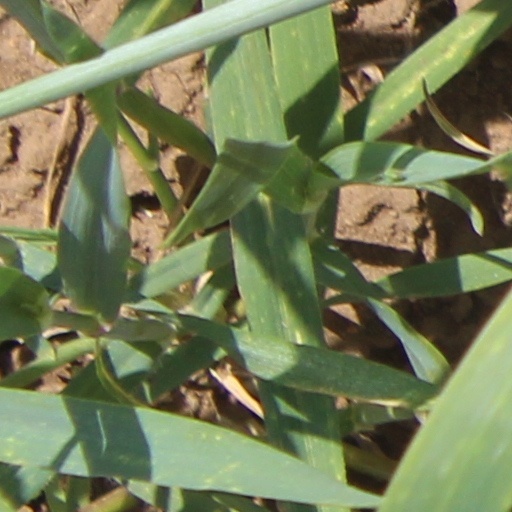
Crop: wheat